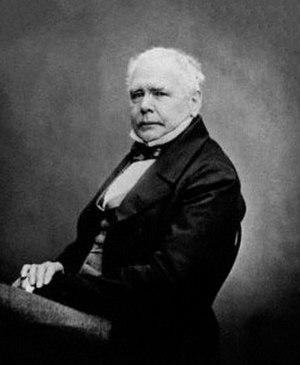
William Thomas Brande est un chimiste britannique né à Londres.